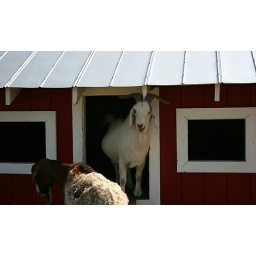
Thsi guy was a gate keeper to the goat house and he was not letting anyone in today.